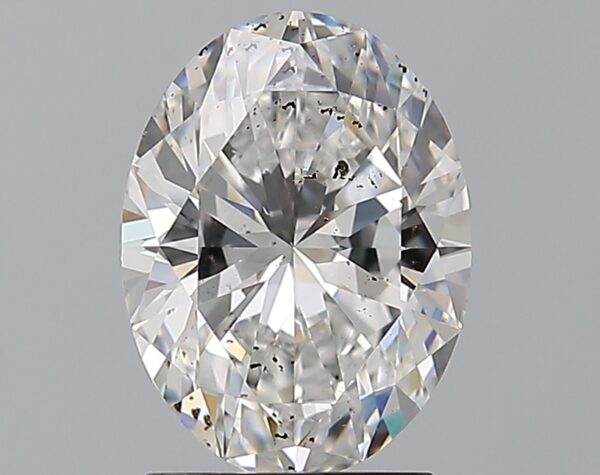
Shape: oval
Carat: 2
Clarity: SI2
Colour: D
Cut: EX
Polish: EX
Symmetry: EX
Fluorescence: ST
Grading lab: GIA
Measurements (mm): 9.58 x 7.14 x 4.57